TDLR 5

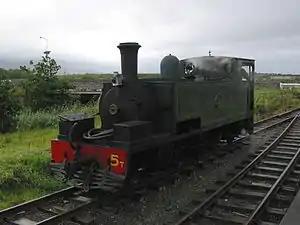
No 5 in Tralee in 2004

Tralee and Dingle Light Railway 5 is a locomotive manufactured by the Hunslet Engine Company in 1892 for the Tralee and Dingle Light Railway.